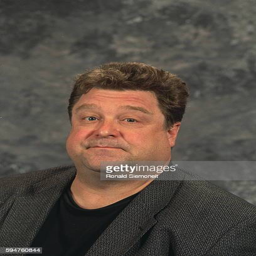
portrait of star of the film by fictional character creator